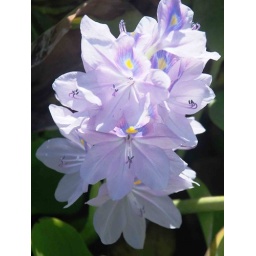
Common hyacinth flowers that bloomed in a marshy areas along the road during autumn.